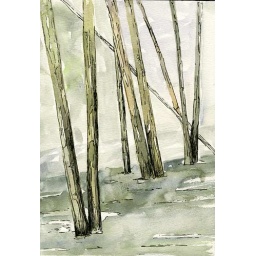
The river often overflows the banks in winter and the trees seem to grow right out of the clear water.